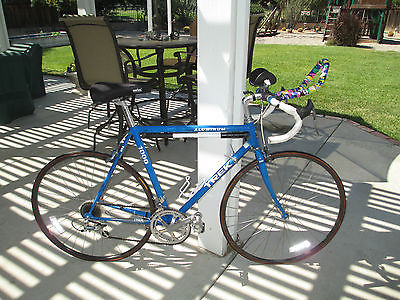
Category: bicycle